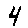
Label: 4